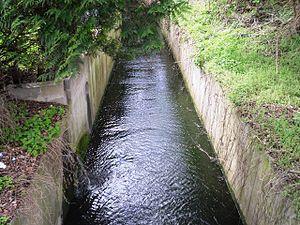
Ruisseau Le Bief à Chilly-Mazarin (91)
Chilly-Mazarin est une commune française située à dix-huit kilomètres au sud de Paris dans le département de l’Essonne en région Île-de-France. Elle est le chef-lieu du canton de Chilly-Mazarin.